WRCA

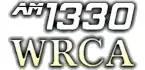
Logo for the station prior to November 15, 2016

The station's long time transmitter site in Waltham was discontinued in 2007 when WRCA became one of three AM stations to share a rebuilt transmitter facility at the site of WUNR on Sawmill Brook Parkway in Newton. This site is now used by stations on 1200, 1330 and 1600 kHz.